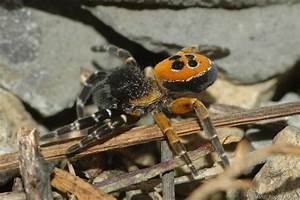
Label: spider